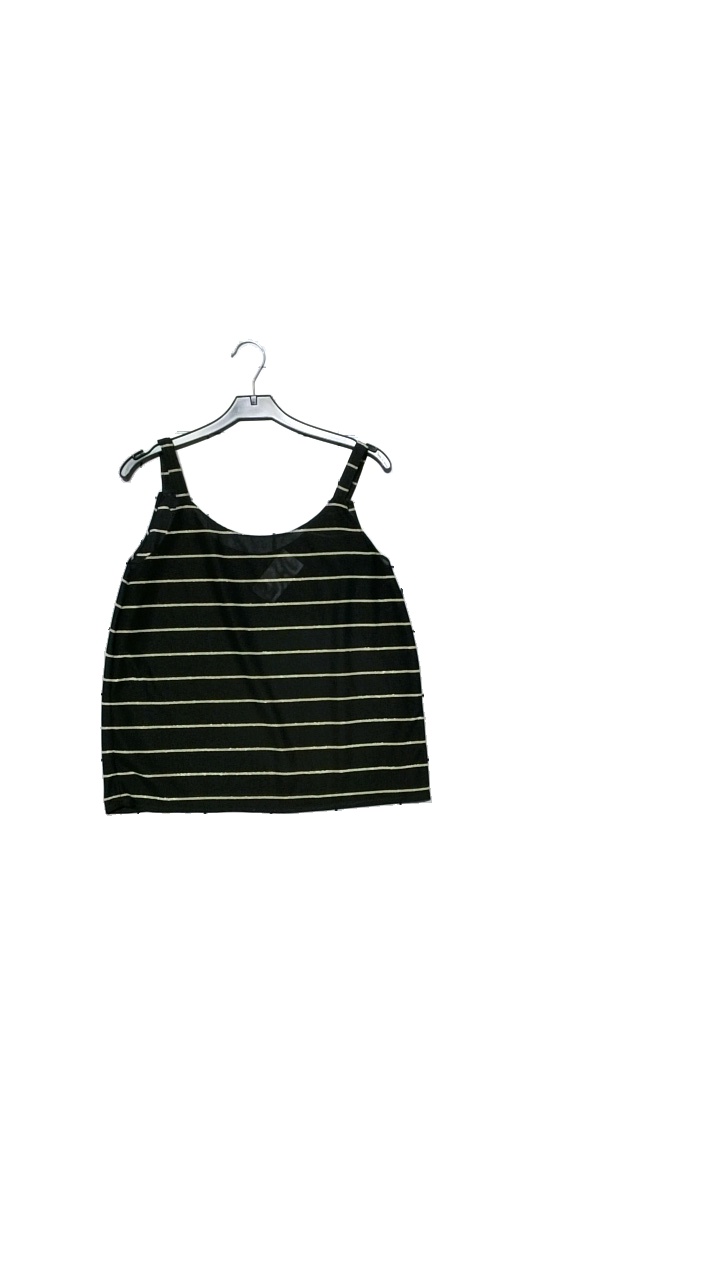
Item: Top (Ladies)
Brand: Missing
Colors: Black
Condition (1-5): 5
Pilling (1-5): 5
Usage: Reuse
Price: <50